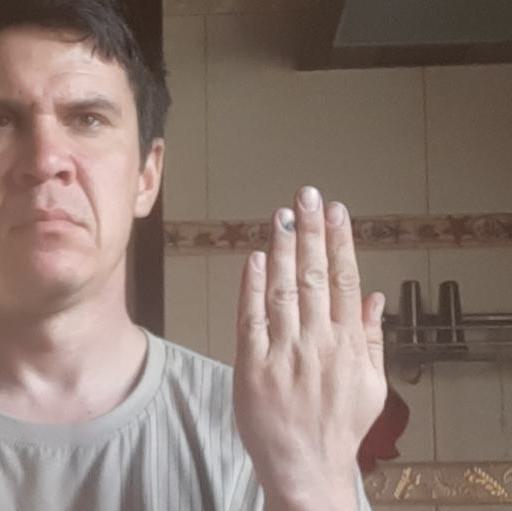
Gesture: stop_inverted